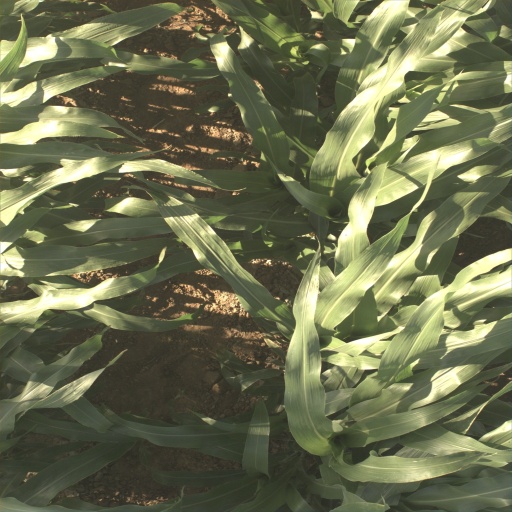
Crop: sorghum